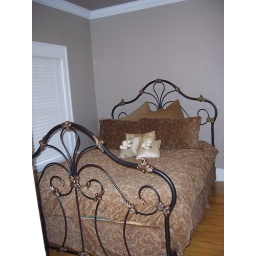
Taupe brown walls with white crown moulding. The second bedroom is done in the same color scheme.